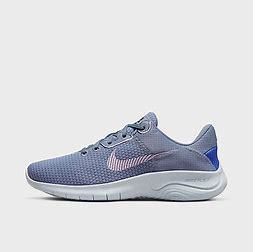
Brand: Nike
Model: Flex Experience Run 11 Next Nature